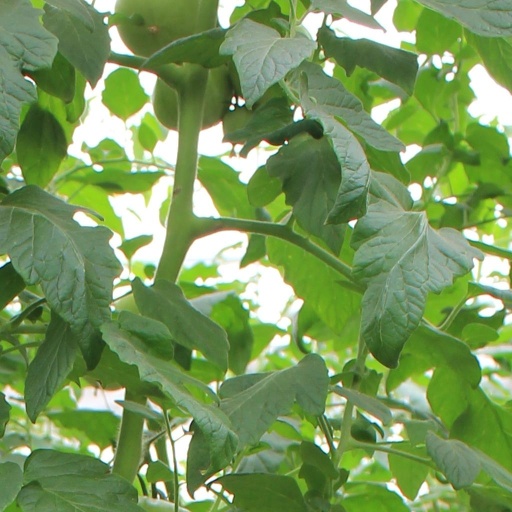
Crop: tomato